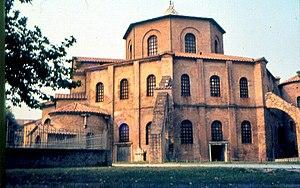
L’architecture carolingienne se développe du milieu du VIIIᵉ siècle à la fin du Xᵉ siècle à partir de références paléo-chrétiennes avec la renaissance carolingienne. Elle marque en Occident un renouveau artistique dans un cadre chrétien qui se structure et où le monachisme est théorisé. L'architecture carolingienne représente la formulation concrète d'une pensée et de sa fonction. L'organisation des structures des plans romans vient très directement de l'élaboration de l'époque carolingienne et l'ordonnance des westwerks carolingiens puis ottoniens a préparé les façades de l'époque romane. Il nous reste cependant très peu de monuments et de vestiges de cette époque, la plupart ayant été remplacés par des monuments plus grands et plus récents de style roman et gothique mais les fouilles et les textes permettent des restitutions.
Le Chrysotriklinos fut la principale salle de réception et de cérémonie du Grand Palais de Constantinople depuis sa construction à la fin du VIᵉ siècle jusqu’au Xᵉ siècle. Nous ne connaissons son apparence que par diverses sources littéraires dont le De Ceremoniis, recueil de cérémonies impériales rédigé par Constantin VII : une grande salle octogonale à coupole recouverte de mosaïques d'or et comportant trois « lits », c'est-à-dire trois grandes banquettes de réception. Cette salle symbolisait par sa majesté la toute-puissance des empereurs byzantins. Aussi a-t-elle inspiré la construction d’autres édifices dont la chapelle palatine de Charlemagne à Aix-la-Chapelle.
Le palais d’Aix-la-Chapelle était un ensemble de bâtiments résidentiels, politiques et religieux choisi par Charlemagne pour être le centre du pouvoir carolingien. Le palais était situé dans la ville actuelle d’Aix-la-Chapelle qui se trouve à l'ouest de l’Allemagne, dans le Land de Rhénanie-du-Nord-Westphalie. On sait que le gros œuvre était terminé en 798 et que la chapelle fut consacrée en 805, mais les travaux continuèrent jusqu’à la mort de Charlemagne en 814. C’est Eudes de Metz qui dessina les plans du palais qui s’inscrivait dans le programme de rénovation du royaume voulue par le souverain. La majeure partie du palais a été détruite, mais il subsiste la chapelle palatiale qui est considérée comme une richesse de l’architecture carolingienne et un beau témoin de la Renaissance carolingienne.